Pennsylvania State Capitol

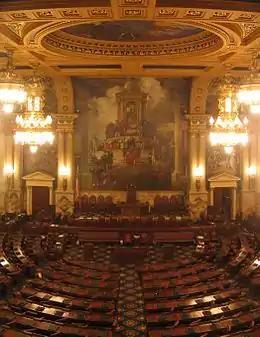
A view of a large, ornately-decorated room with several rows of curved desks arranged in a semicircle. A large mural is visible on the wall at the far end of the room.

The Pennsylvania State Capitol houses the chambers for the Pennsylvania House of Representatives, the Pennsylvania Senate, and the Harrisburg chambers for the Supreme Court of Pennsylvania. The Capitol contains 475 rooms and has four floors, not including a mezzanine between the first and second floors, and a basement. The bronze entrance doors of the capitol lead into the rotunda on the first floor with the grand staircase in the center. The staircase in the rotunda is an imperial staircase, similar to the one in the "Palais Garnier" in Paris, France. The staircase leads to the mezzanine between the first and second floors before dividing into two staircases leading to the second floor. Edwin Austin Abbey painted four allegorical medallions around the base of the capitol dome, detailing the "four forces of civilization": "Art", "Justice", "Science", and "Religion". Four lunette murals were also painted by Abbey and "symbolize Pennsylvania's spiritual and industrial contributions to modern civilization." The lunettes are situated in the recesses of each arch in the rotunda. The rotunda is paved with tiles, hand-crafted by Henry Chapman Mercer, from the Moravian Pottery and Tile Works. Mercer produced of tile, which includes "377 mosaics, representing 254 scenes, artifacts, animals, birds, fish, insects, industries and workers from Pennsylvania history". The interiors of the rotunda and the dome are inscribed with a quote from William Penn made upon the foundation of the Commonwealth of Pennsylvania: